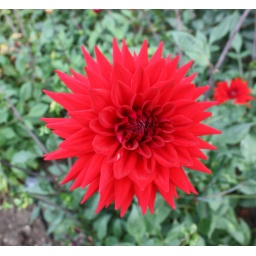
A beautiful red flower in the gardens of Hampon Court Palace.Hampton Court Palace, UK.